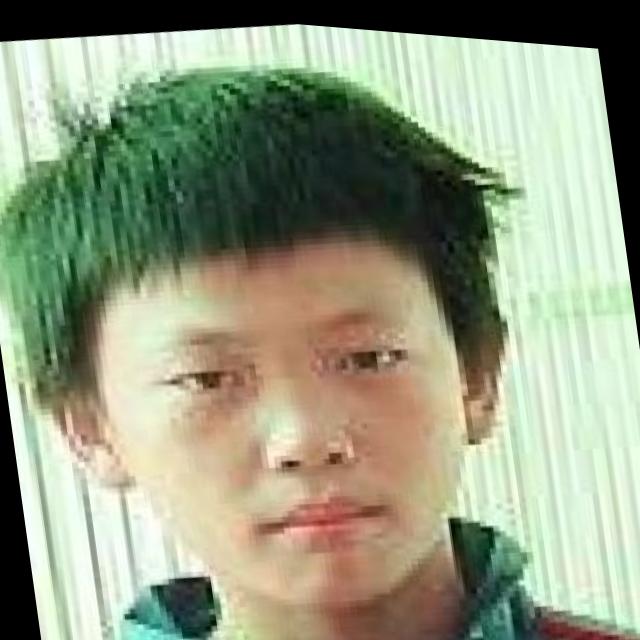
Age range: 13-20